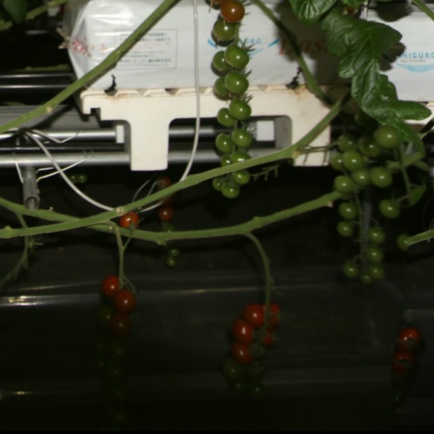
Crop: tomato